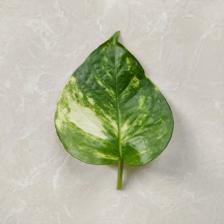
Label: Healthy